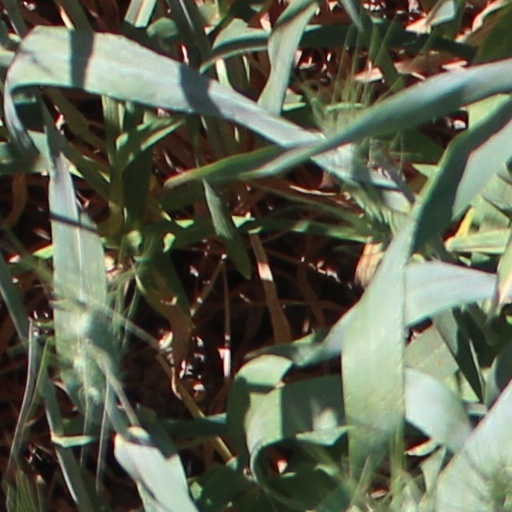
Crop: wheat